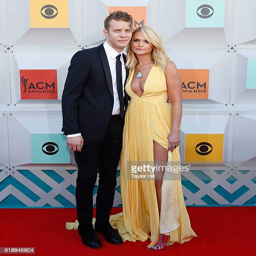
rhythm and blues artist and country artist attend award